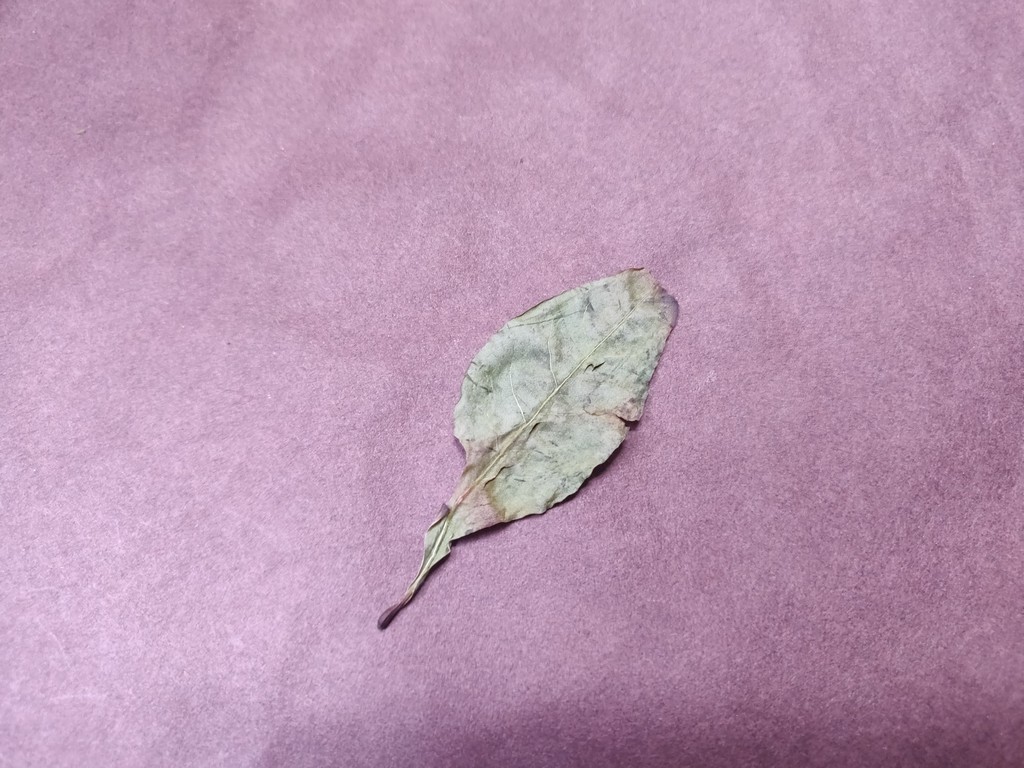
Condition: Dried
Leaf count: single
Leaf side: unknown